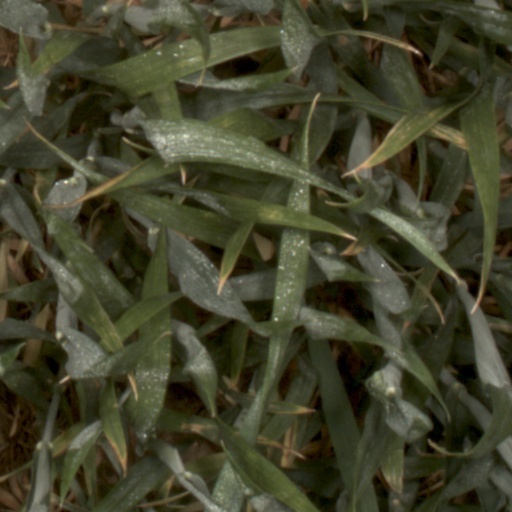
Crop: wheat